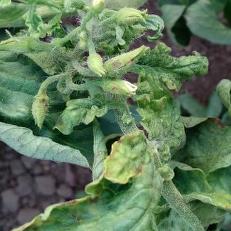
Crop: Tomato
Condition: virosis-d